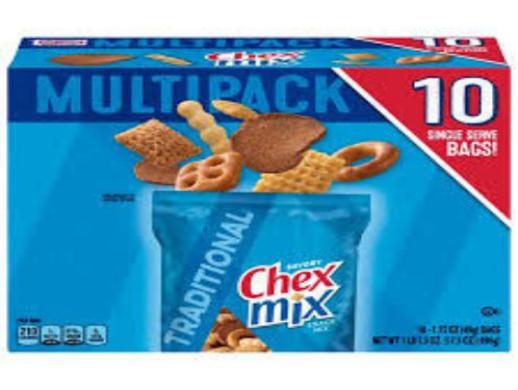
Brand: chex mix
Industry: Food